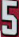
Number: 5